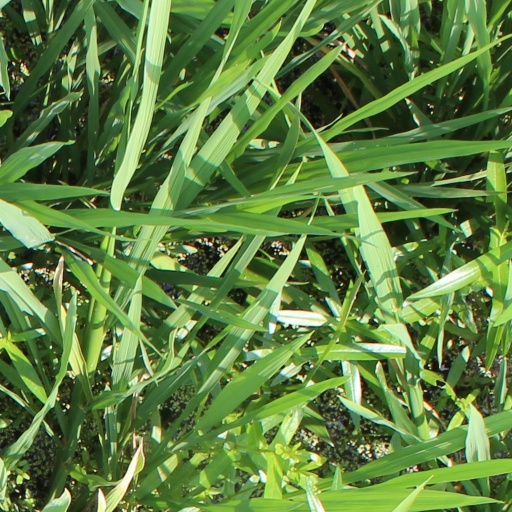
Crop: rice